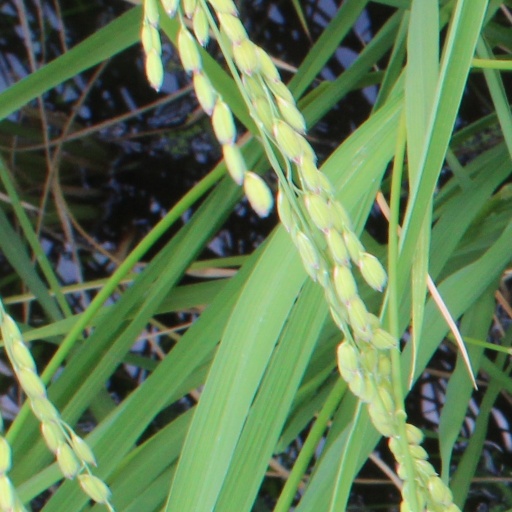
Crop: rice